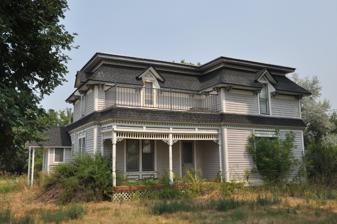
Building: Martin Cramer House
Country: United States of America
Year built: 1893
Historic house in Montana, United States United States historic place Martin Cramer House U.S. National Register of Historic Places Show map of Montana Show map of the United States Location 326 Groff Lane, near Stevensville, Montana Coordinates 46°25′32″N 114°4′51″W / 46.42556°N 114.08083°W / 46.42556; -114.08083 Area 8 acres (3.2 ha) Built 1893 Built by Erickson, Erick; Lagerquist, John Architectural style Stick/eastlake, Second Empire NRHP reference No. 87001259 Added to NRHP August 3, 1987 The Martin Cramer House , located near Stevensville, Montana , was built in 1893.  It was listed on the National Register of Historic Places in 1987.  The listing included six contributing buildings on 8 acres (3.2 ha). The house is a two-story L-shaped eclectic-styled house with a mansard roof.  It includes details from Second Empire architecture and Stick/Eastlake architecture .  It was built by local carpenters Erick Erickson and John Lagerquist and "exhibits a high level of craftsmanship and material integrity". References